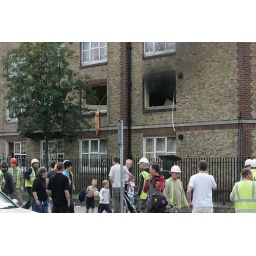
An explosion in an apartment block blows out window and contents acrA gas explosion in an apartment block blows out window and contents across road